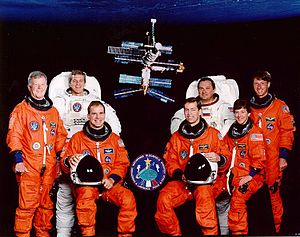
STS-86
STS-86 var Atlantis 20. rumfærge-mission. Opsendt 25. september 1997 og vendte tilbage den 6. oktober 1997. Det var den en mission hvor NASAs rumfærge lagde til ved den russiske rumstation MIR.